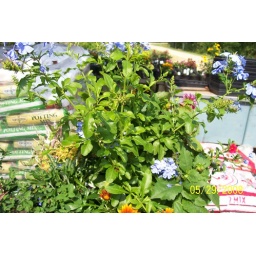
Plumbago, Tri color potato vine, purple dahlia, Gazania, blue daze and ducksfoot coleus in a 16&amp;quot; color pot